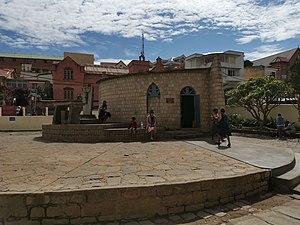
Victoire Rasoamanarivo est la première Malgache reconnue bienheureuse par l'Église catholique, béatifiée en 1989 par Jean-Paul II.